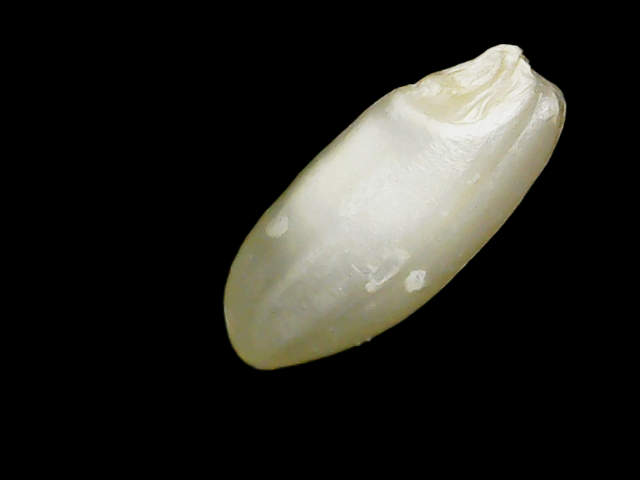
Rice variety: Binadhan10